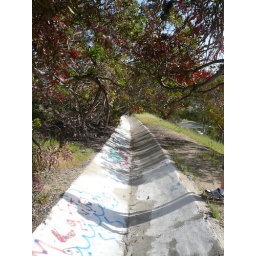
hiking in irvine - turtle rock